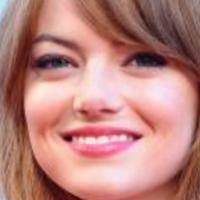
Age group: age 21-30